Watermill at Kollen

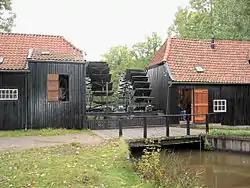
Watermill at Kollen in 2007

The Watermill at Kollen (Dutch: "Collse Watermolen") is a watermill along the river Kleine Dommel, located on the Collseweg 1 in 't Coll, Eindhoven, in the province of North Brabant, Netherlands. First mentioned in the 14th century, the watermill burned down and was rebuilt in 1681.